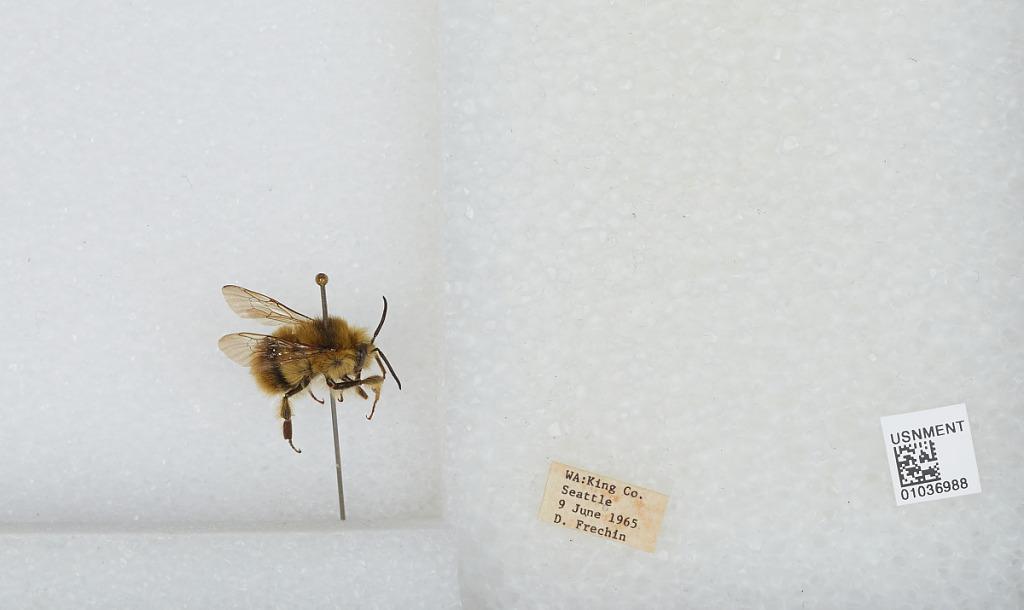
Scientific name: Bombus (Pyrobombus) mixtus Cresson
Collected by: D. Frechin
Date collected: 1965-6-9
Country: United States
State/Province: Washington
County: King
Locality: Seattle
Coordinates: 47.6097, -122.333